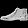
Label: Ankle boot